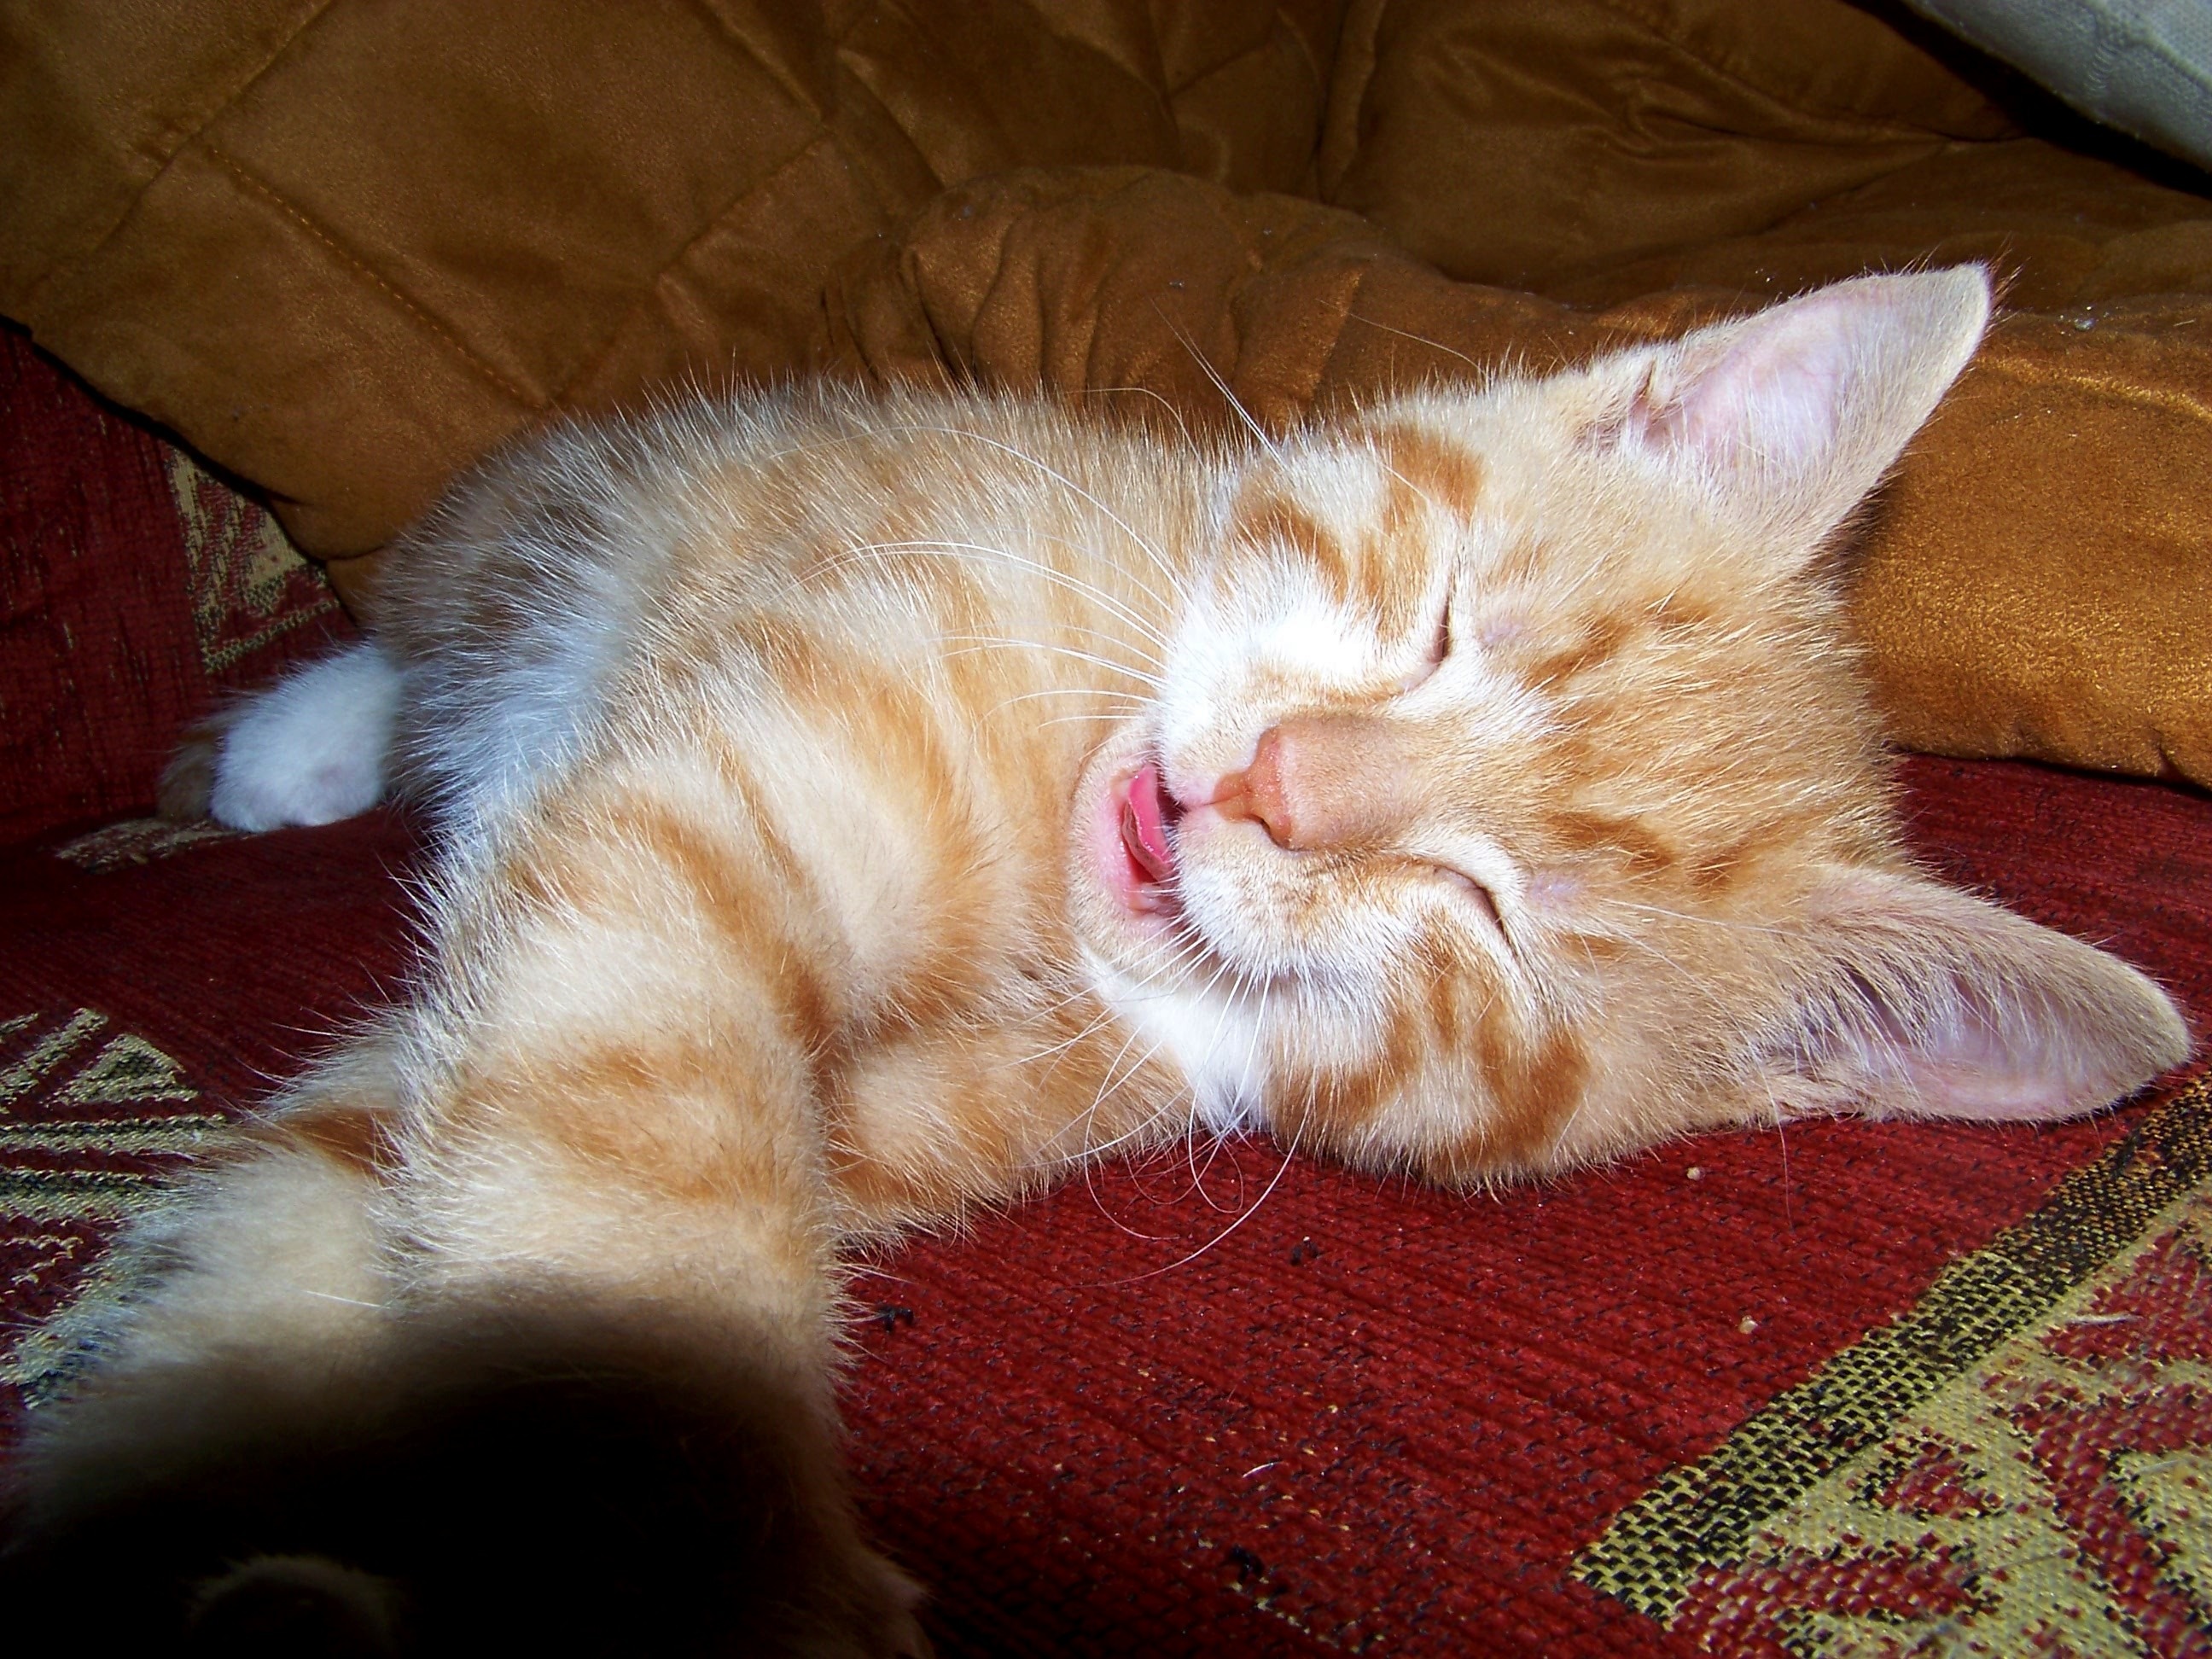
pet, kitten, cat, mammal, playful, nap, nose, whiskers, adidas, vertebrate, mieze, domestic cat, young cat, cat's eyes, tabby cat, small to medium sized cats, cat like mammal, domestic short haired cat, hand rearing